Pivnice (Bačka Palanka)

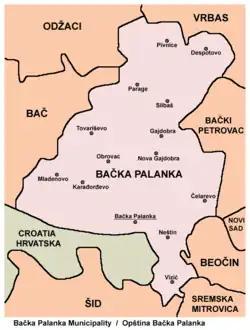
Map of the Bačka Palanka municipality, showing the location of Pivnice

Pivnice is a village located in the Bačka Palanka municipality, in the South Bačka District of Serbia. It is situated in the Autonomous Province of Vojvodina. The population of the village numbering 3,835 people (2002 census), of whom 2,935 are ethnic Slovaks.